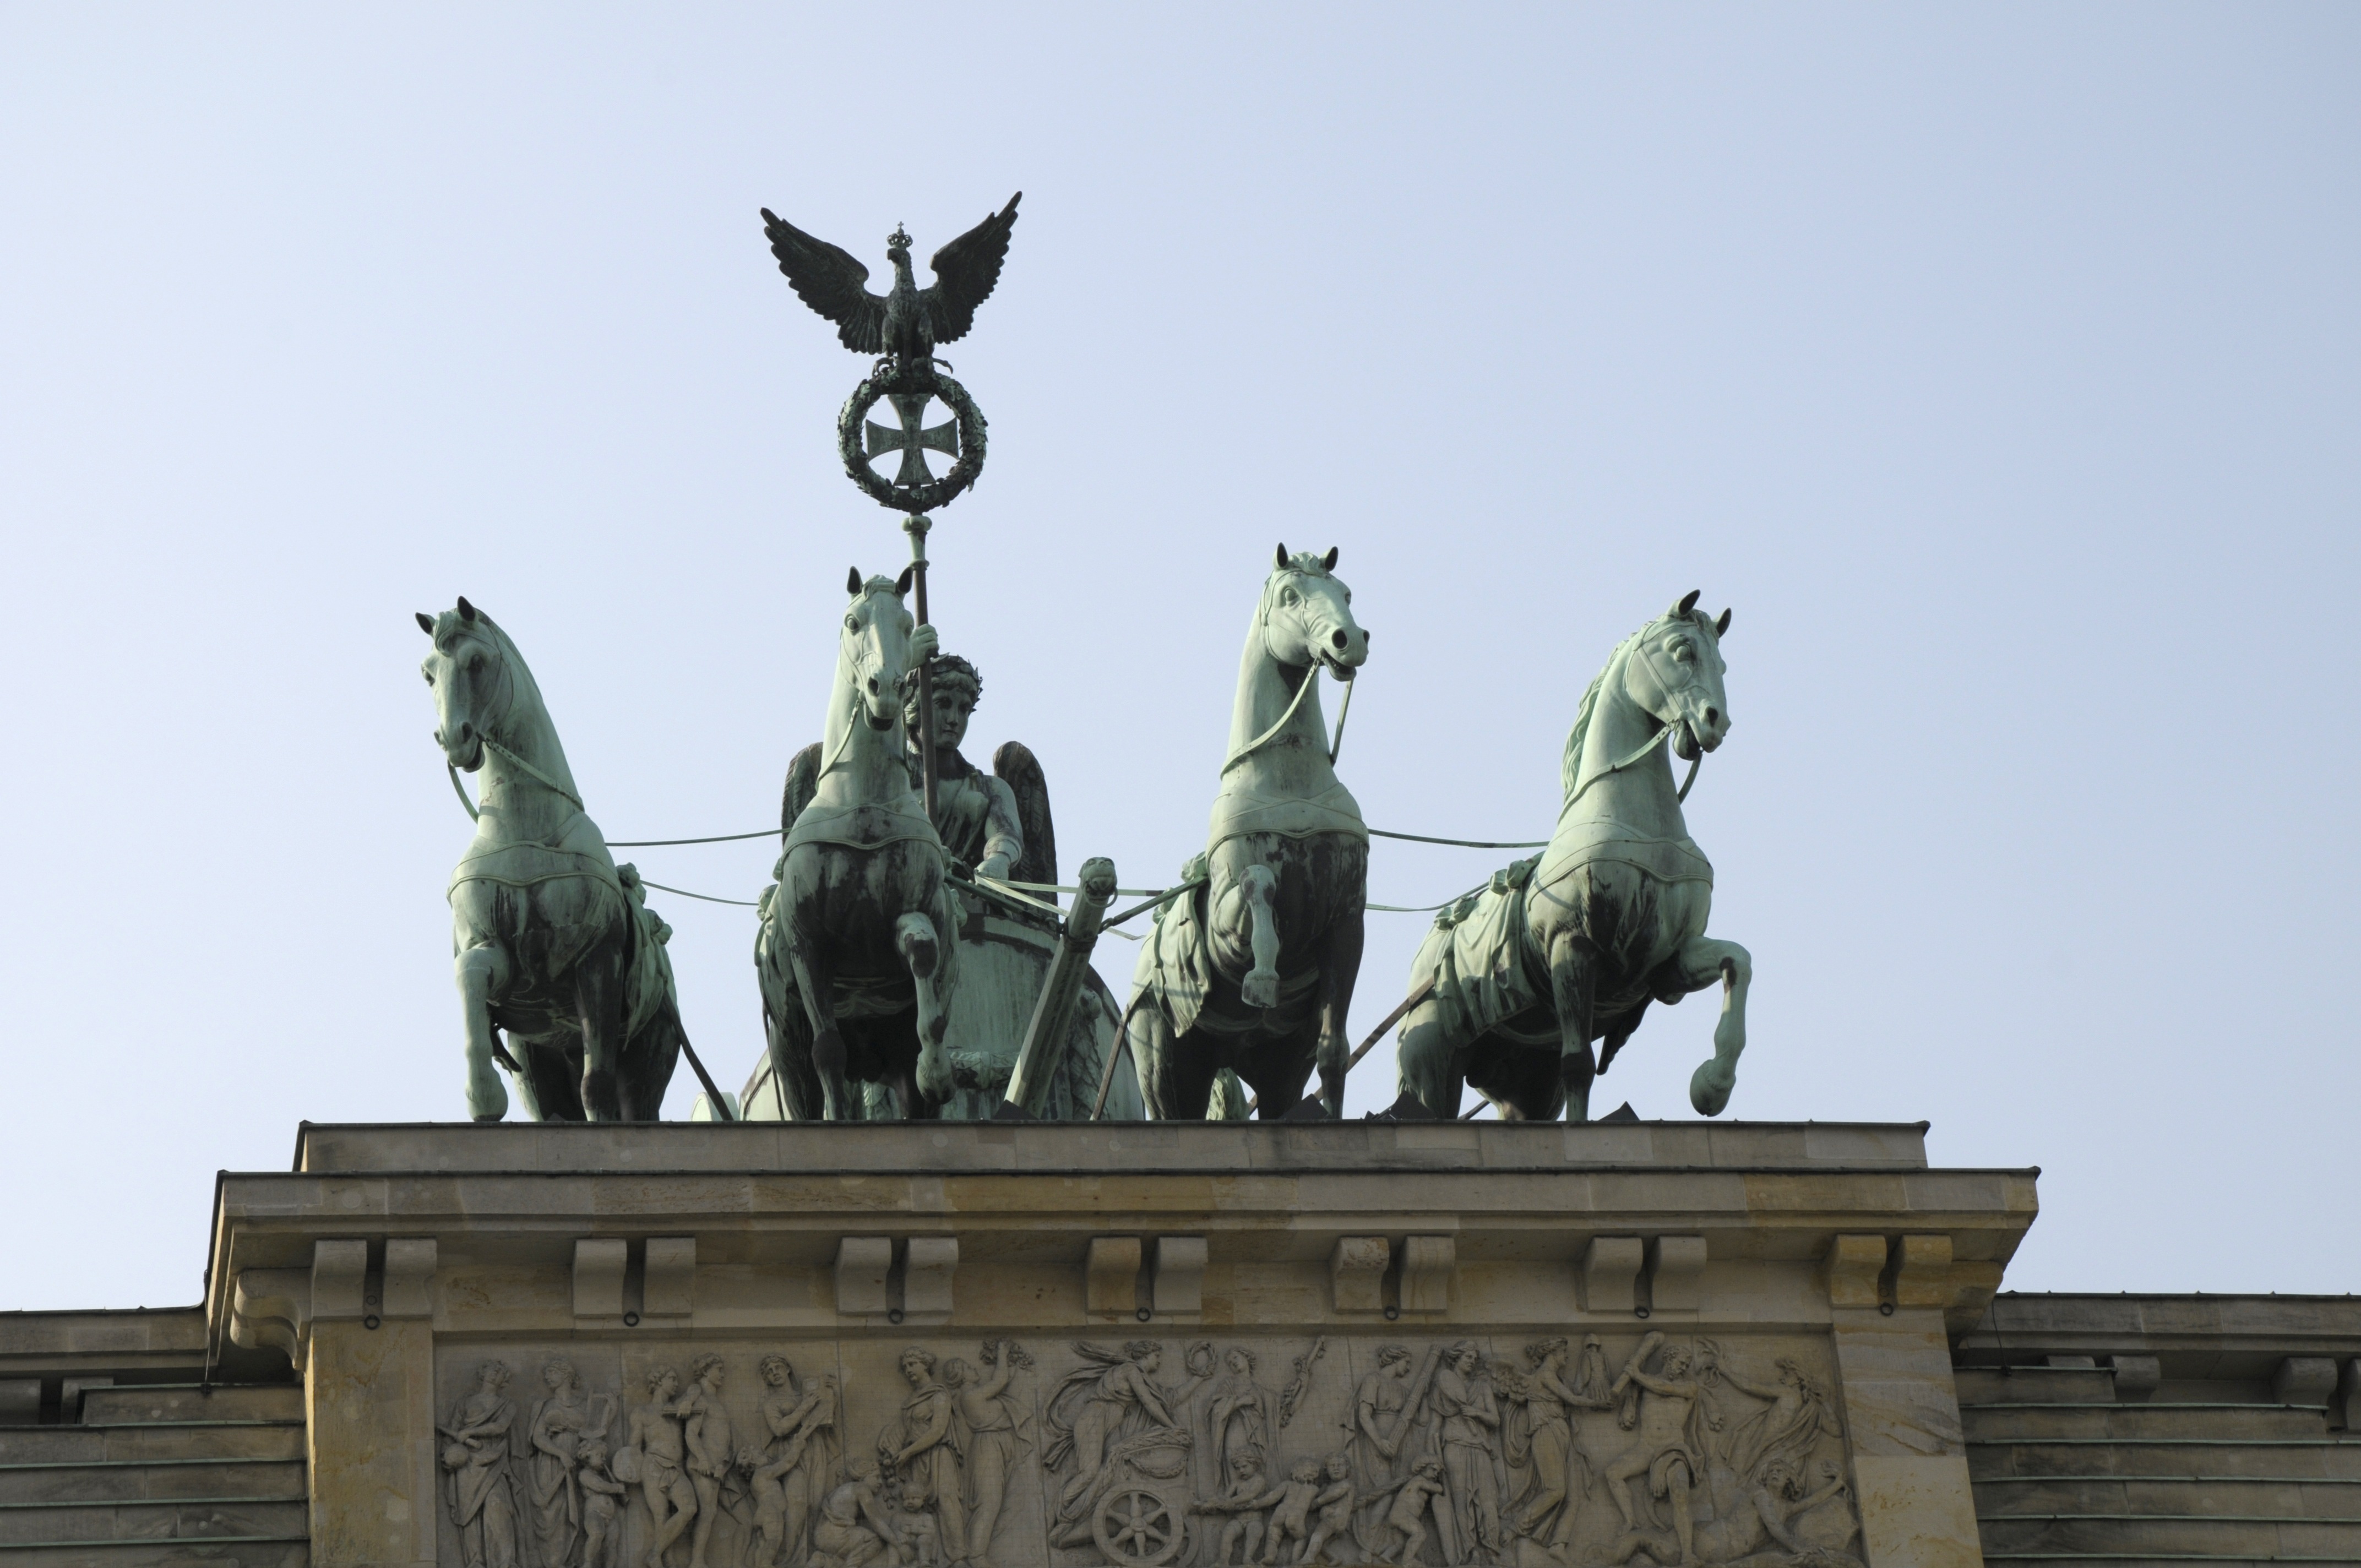
architecture, sun, building, city, monument, travel, statue, symbol, landmark, blue sky, sculpture, memorial, art, berlin, beautiful, city trip, brandenburg gate, margit wallner